RAF Machrihanish

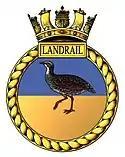
The badge of HMS "Landrail" (RNAS Machrihanish)

The airfield was requisitioned by the Fleet Air Arm (FAA) in 1940 and in April 1941 it became known as Royal Naval Air Station (RNAS) Machrihanish or HMS "Landrail". During the same period, a new airfield was constructed by Bernard Sunley & Sons for the FAA to the north west of the existing airfield. The new airfield was opened on 15 June 1941 and was known as RNAS Strabane until the summer of 1941, when it took on the names RNAS Machrihanish and HMS "Landrail". The original airfield became a satellite station of the new airfield and became known as HMS "Landrail II".